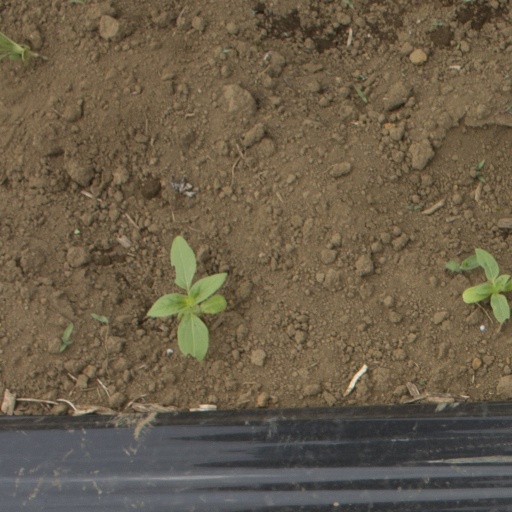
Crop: Jerusalem artichoke